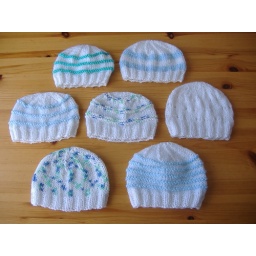
baby hats in blue & white